Del Ennis

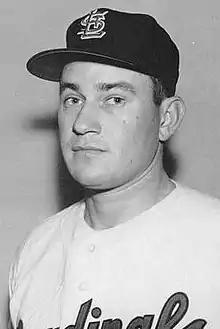
Ennis with the St. Louis Cardinals in 1957

In 1956, he broke Ed Delahanty's record of 1,544 games with the Phillies. By the end of the 1956 season, he was also among the National League's top ten career home run leaders, though he dropped out of the top ten before his career ended. Traded to the St. Louis Cardinals before the 1957 season for Rip Repulski, Ennis responded with a .286 average, 26 home runs and 105 RBI, finishing second in the league behind his teammate and roommate on the road Stan Musial. But his production dropped off sharply in 1958, and after two years in St. Louis he finished his career in 1959 playing for the Cincinnati Redlegs and the pennant-winning Chicago White Sox. Despite hitting 12 home runs and driving in 35 runs batted in during spring training for Cincinnati in 1959, Ennis was traded to the Chicago White Sox on May 1 for pitcher Don Rudolph and outfielder Lou Skizas.